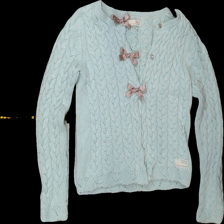
View: front
Type: Cardigan
Category: Ladies
Brand: Odd Molly
Colors: Turquoise
Material: 100% cotton
Cut: C-collar
Size: S
Season: All
Trend: No trend
Stains: Yes
Price range: <50
Recommended usage: Reuse